John McCormack (tenor)

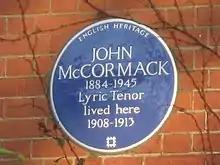
John McCormack blue plaque in London

By 1912, he was becoming increasingly involved with concert performances, where his voice quality and charisma ensured that he became the most celebrated lyric tenor of his time. He did not, however, retire from the operatic stage until after his performance of 1923 in Monte Carlo (see biography below), although by then the top notes of his voice had contracted. Famous for his extraordinary breath control, he could sing 64 notes on one breath in Mozart's "Il mio tesoro" from "Don Giovanni", and his Handelian singing was just as impressive in this regard.